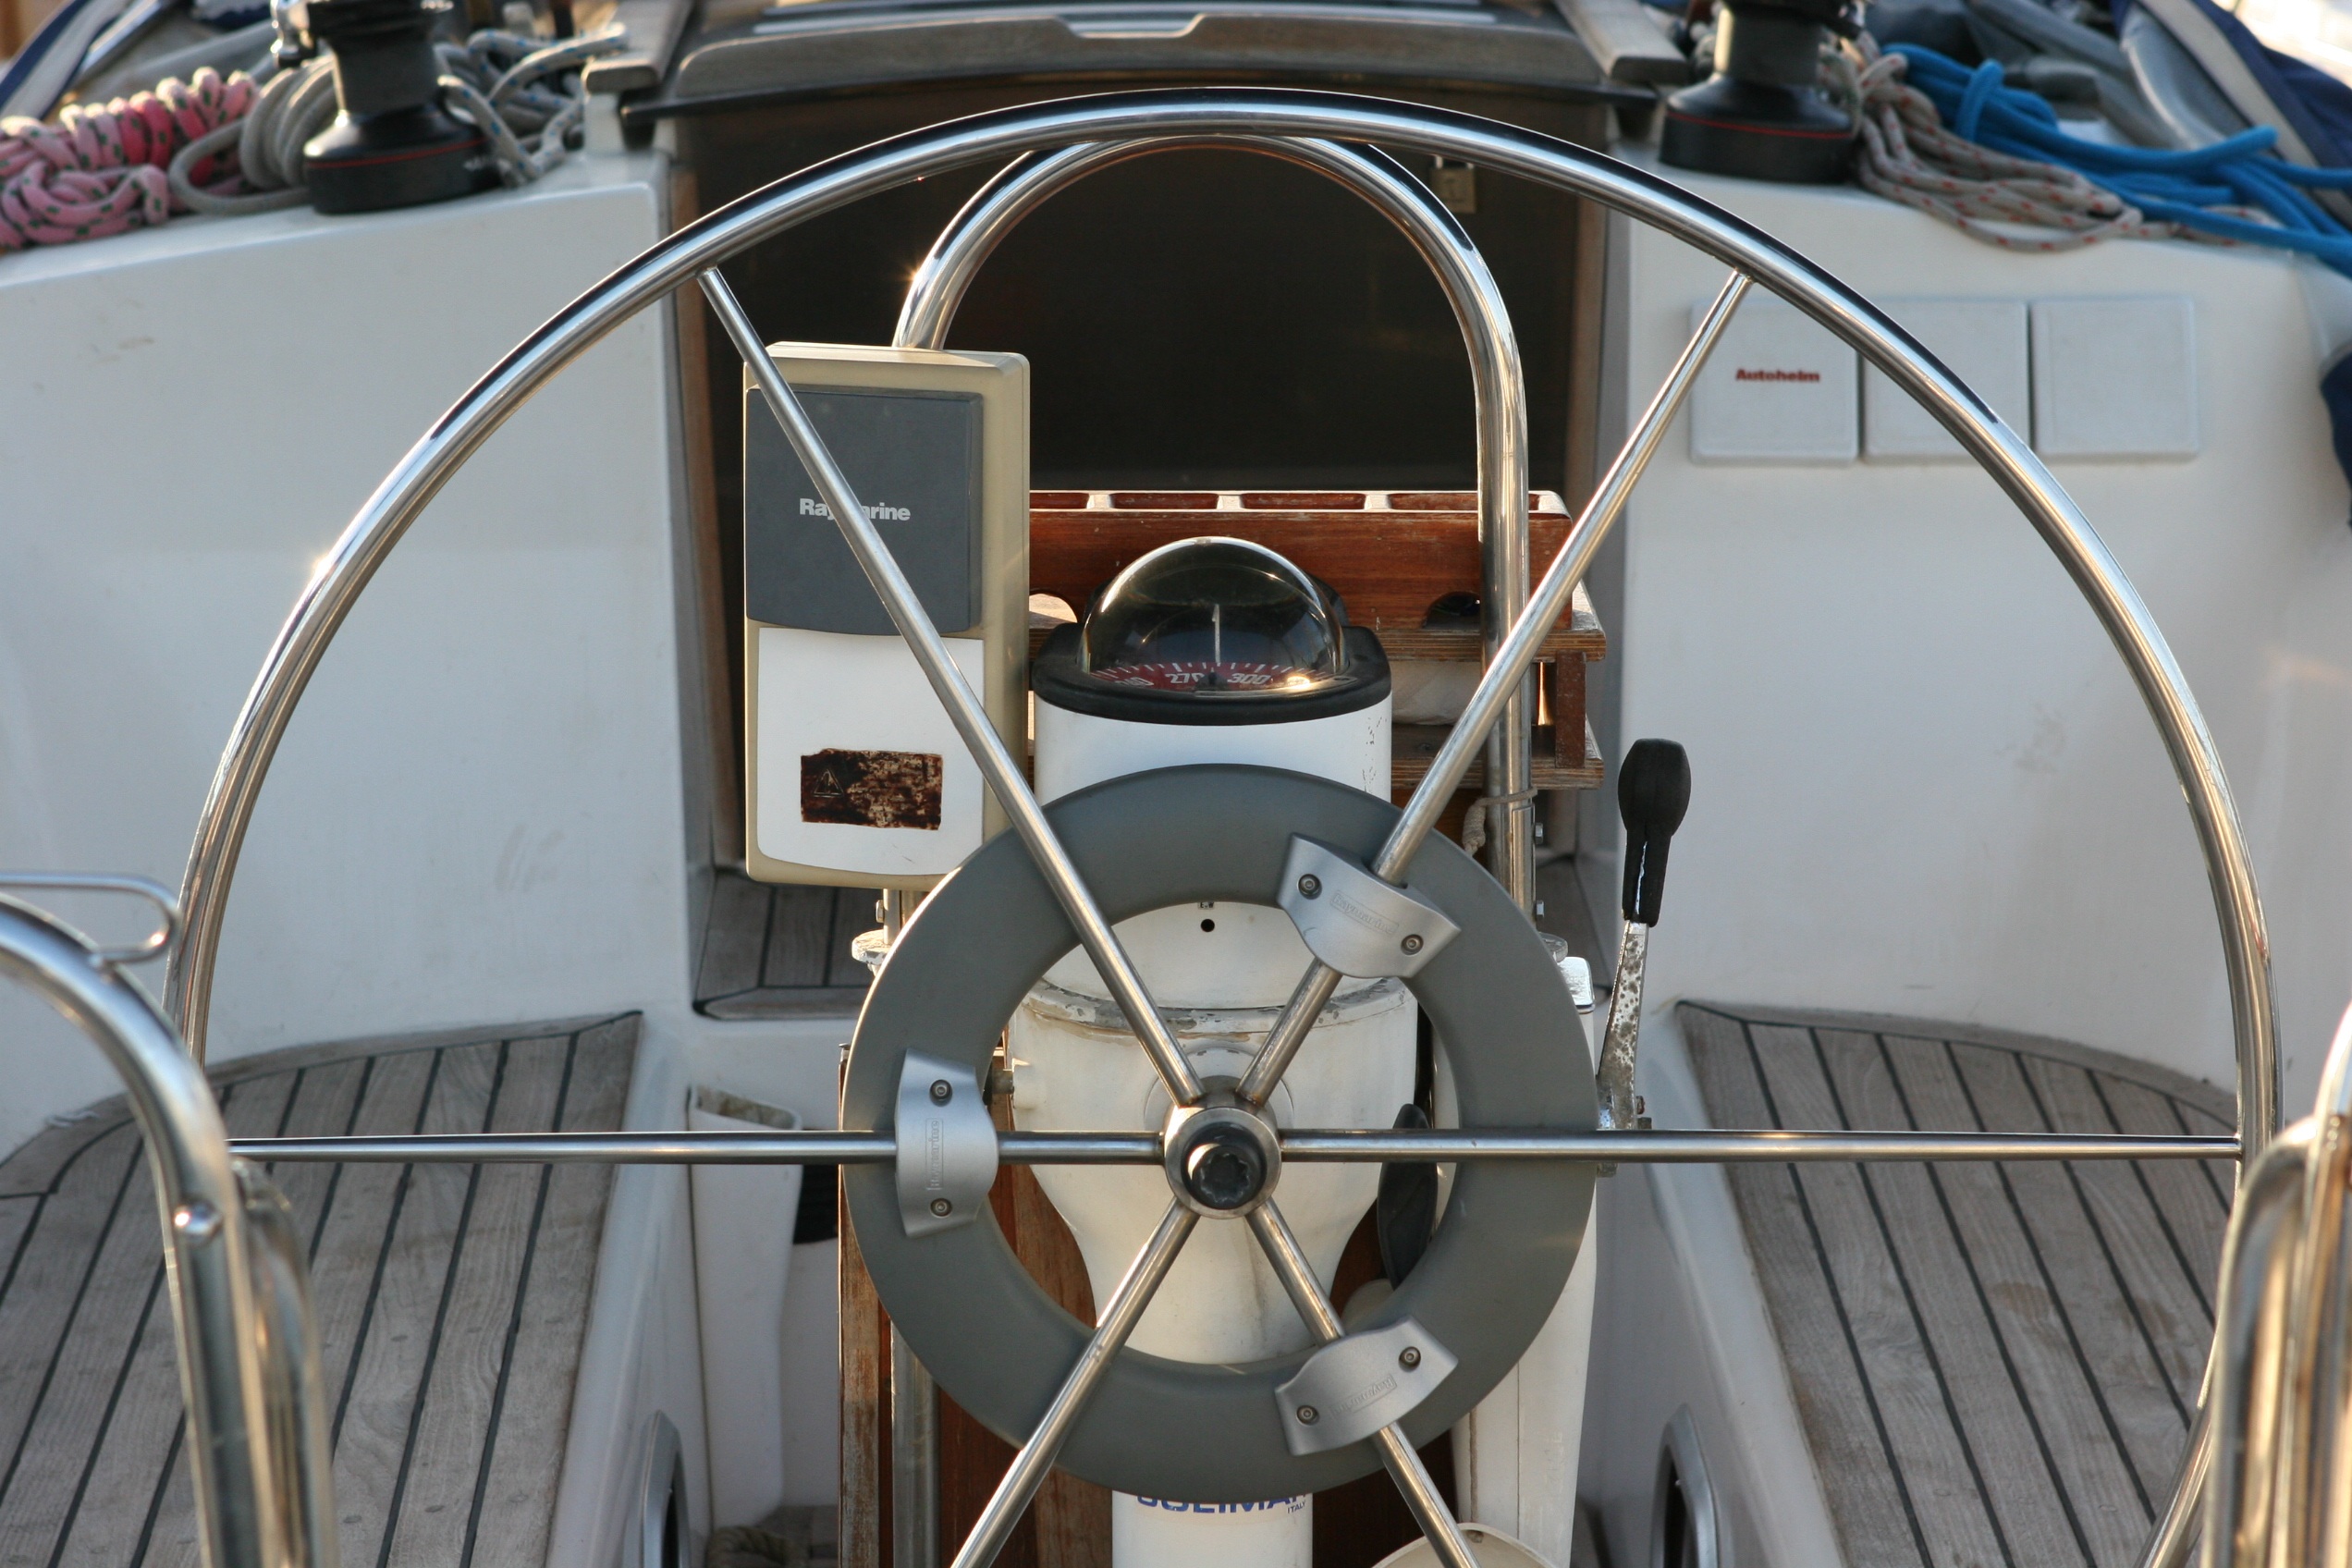
boat, wheel, ship, vehicle, aviation, mast, yacht, sailboat, steering, watercraft, yachting, aircraft engine